Qin Jiushao

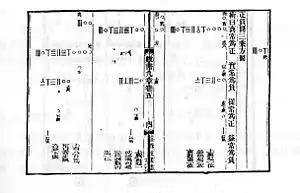
Third order equation Yi Jia Tang "Six Book Nine Chapters" positive and negative opening power map

Qin Jiushao (ca. 1202–1261), courtesy name Daogu (道古), was a Chinese mathematician, meteorologist, inventor, politician, and writer. He is credited for discovering Horner's method as well as inventing Tianchi basins, a type of rain gauge instrument used to gather meteorological data.